China–Russia border

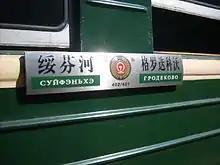
A special passenger train operates between the two border stations on the eastern section of the former Chinese Eastern Railway, Suifenhe and Grodekovo

According to Russian topographic maps, the lowest mountain passes on the western section of the border are the Betsu-Kanas Pass (перевал Бетсу-Канас), elevation and Kanas (перевал Канас), elevation . No roads suitable for wheeled vehicles exist over these two passes, although a difficult dirt road approaches from the Russian side to within from the Kanas Pass. Until the Soviet authorities closed the border in 1936, Kazakh nomads would occasionally use these passes.